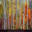
Label: forest